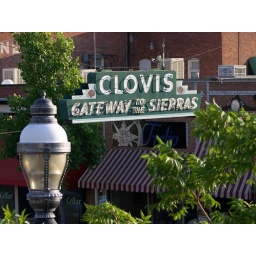
Check out the shadow cast by the neon tubes against the green sign background.